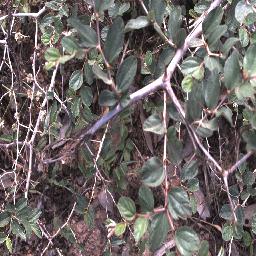
Label: chinee_apple